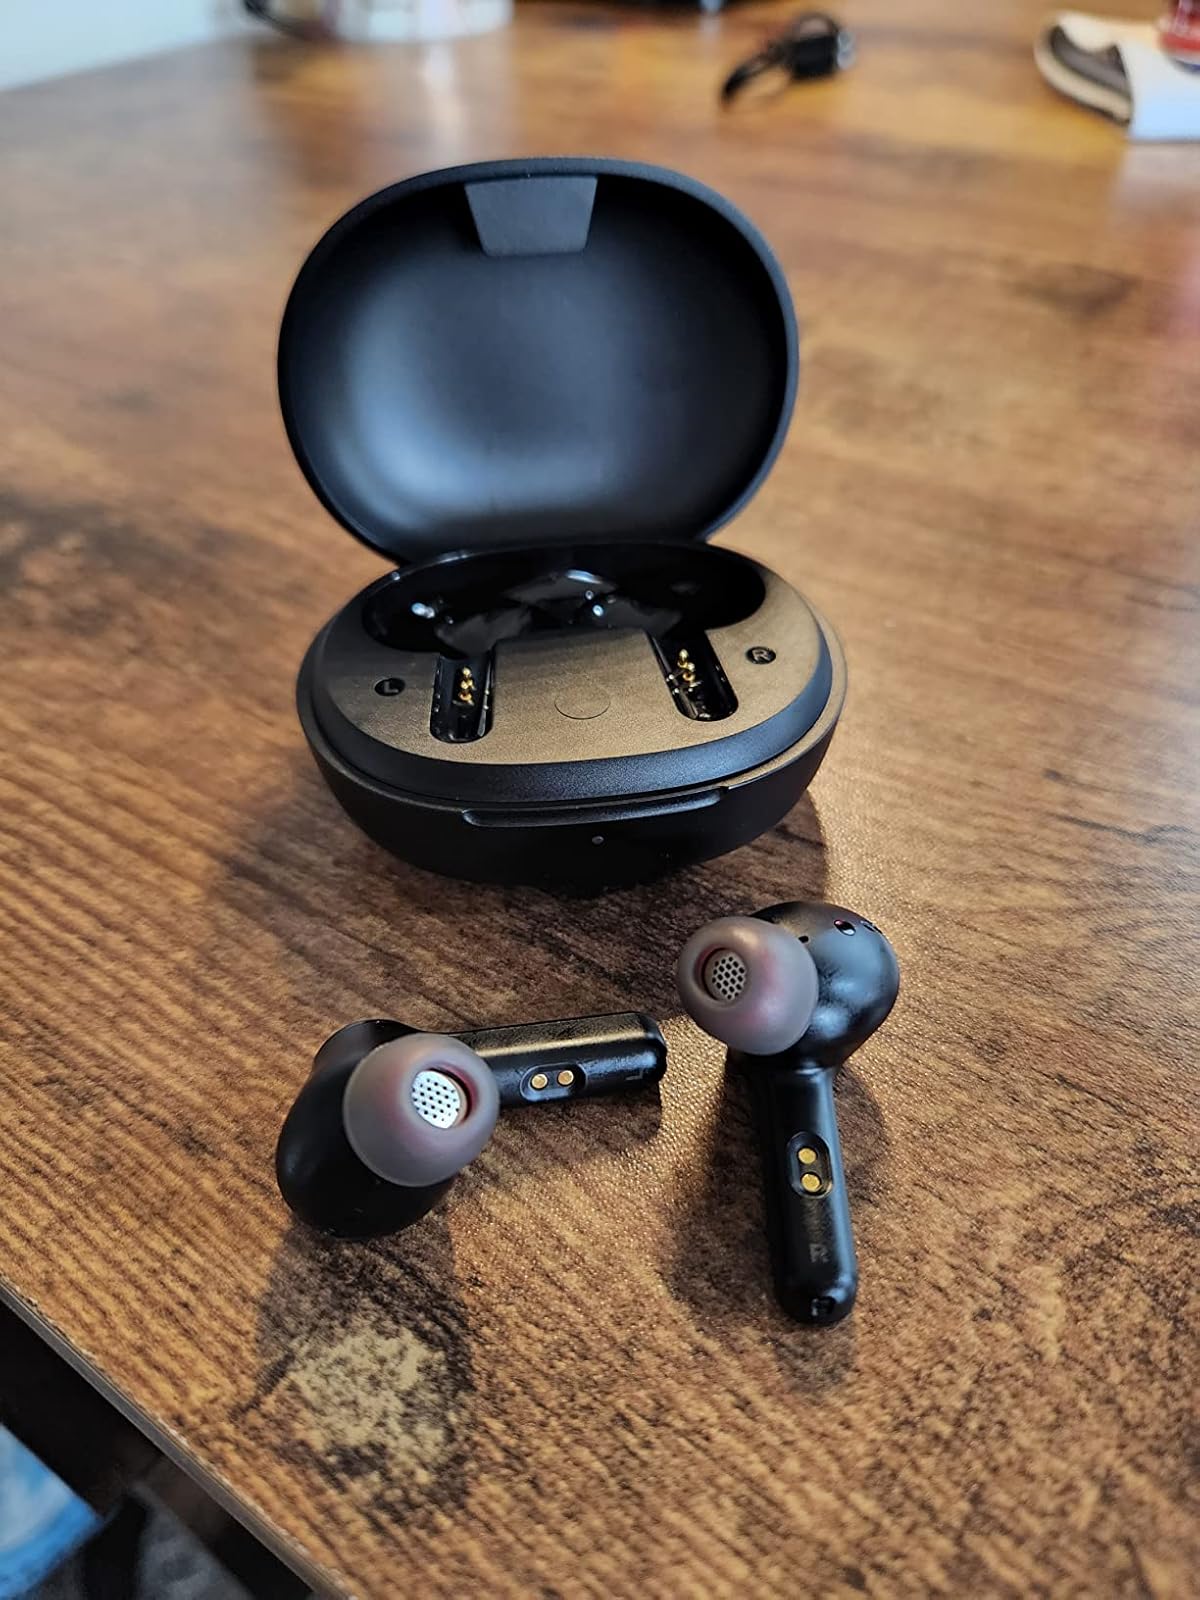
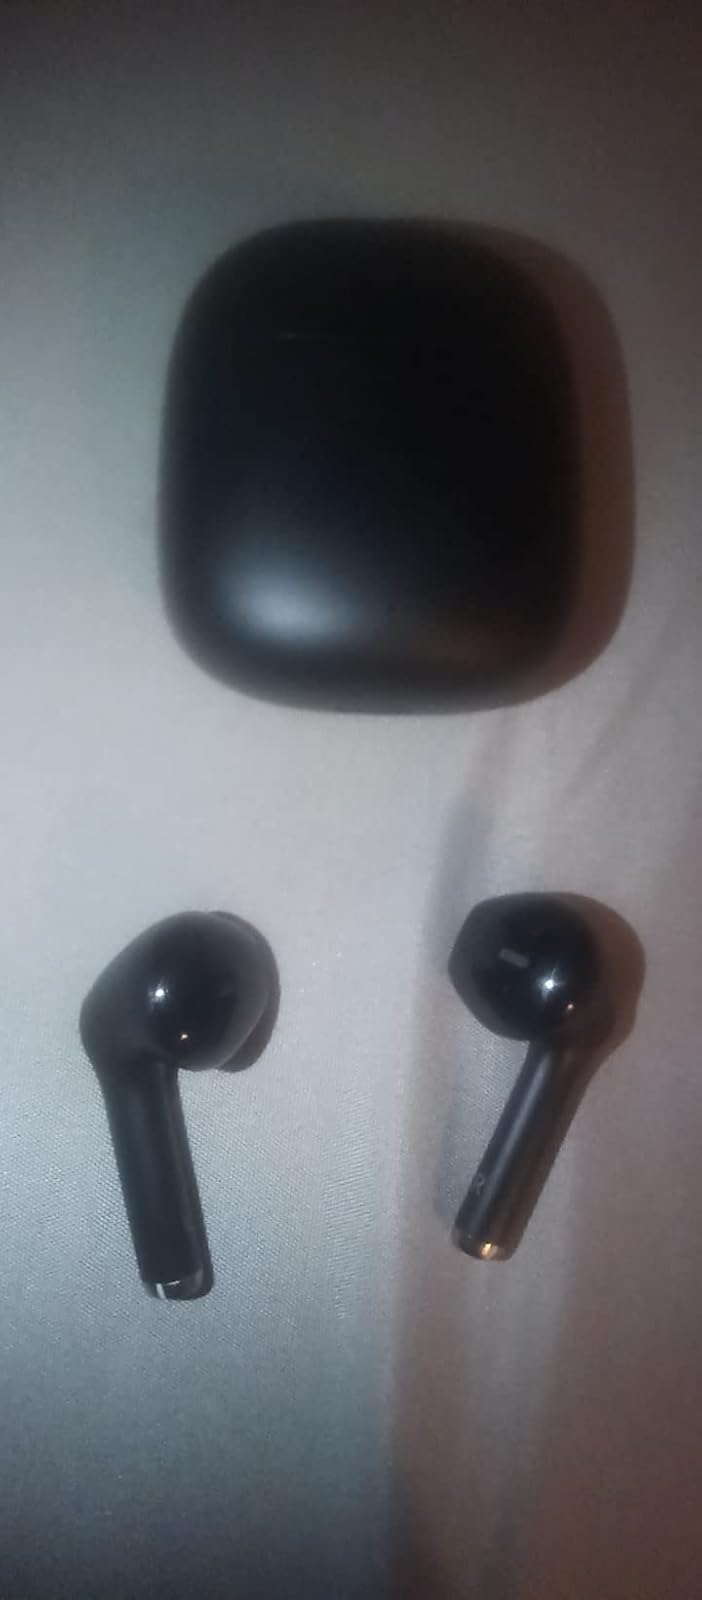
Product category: earbuds
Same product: no